List of longest NFL field goals

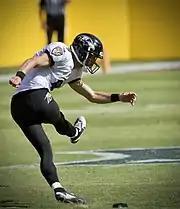
Justin Tucker kicked the longest field goal in NFL history.

The longest successful field goal in NFL history was 66 yards by Justin Tucker of the Baltimore Ravens against the Detroit Lions on September 26, 2021. The longest field goal attempt in an NFL game was 76 yards by Sebastian Janikowski of the Oakland Raiders against the San Diego Chargers on September 28, 2008. The longest successful field goal in NFL playoff history is 58 yards, shared by Graham Gano on January 7, 2018 and Pete Stoyanovich on January 5, 1991. The Super Bowl record is 57 yards, set by Harrison Butker in Super Bowl LVIII.